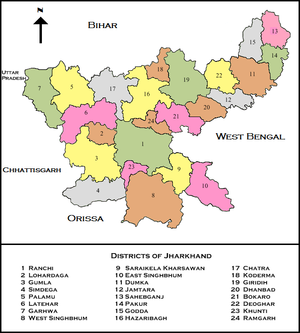
L'état du Jharkhand en Inde est divisé en 24 districts dont voici la liste: